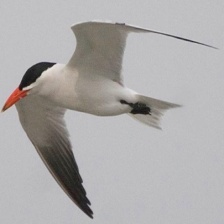
Species: CASPIAN TERN
Scientific name: HYDROPROGNE CASPIA